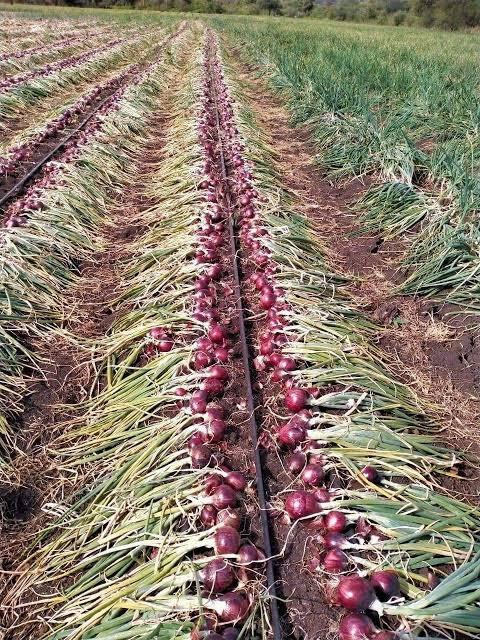
Eneo kubwa la shamba la vitunguu, limezungukwa na mimea mbalimbali na msitu ulio na miti au rangi ya kijani. Vitunguu ni zao la biashara linalotumiwa na wakulima kwa ajili ya kujiingizia kipato.